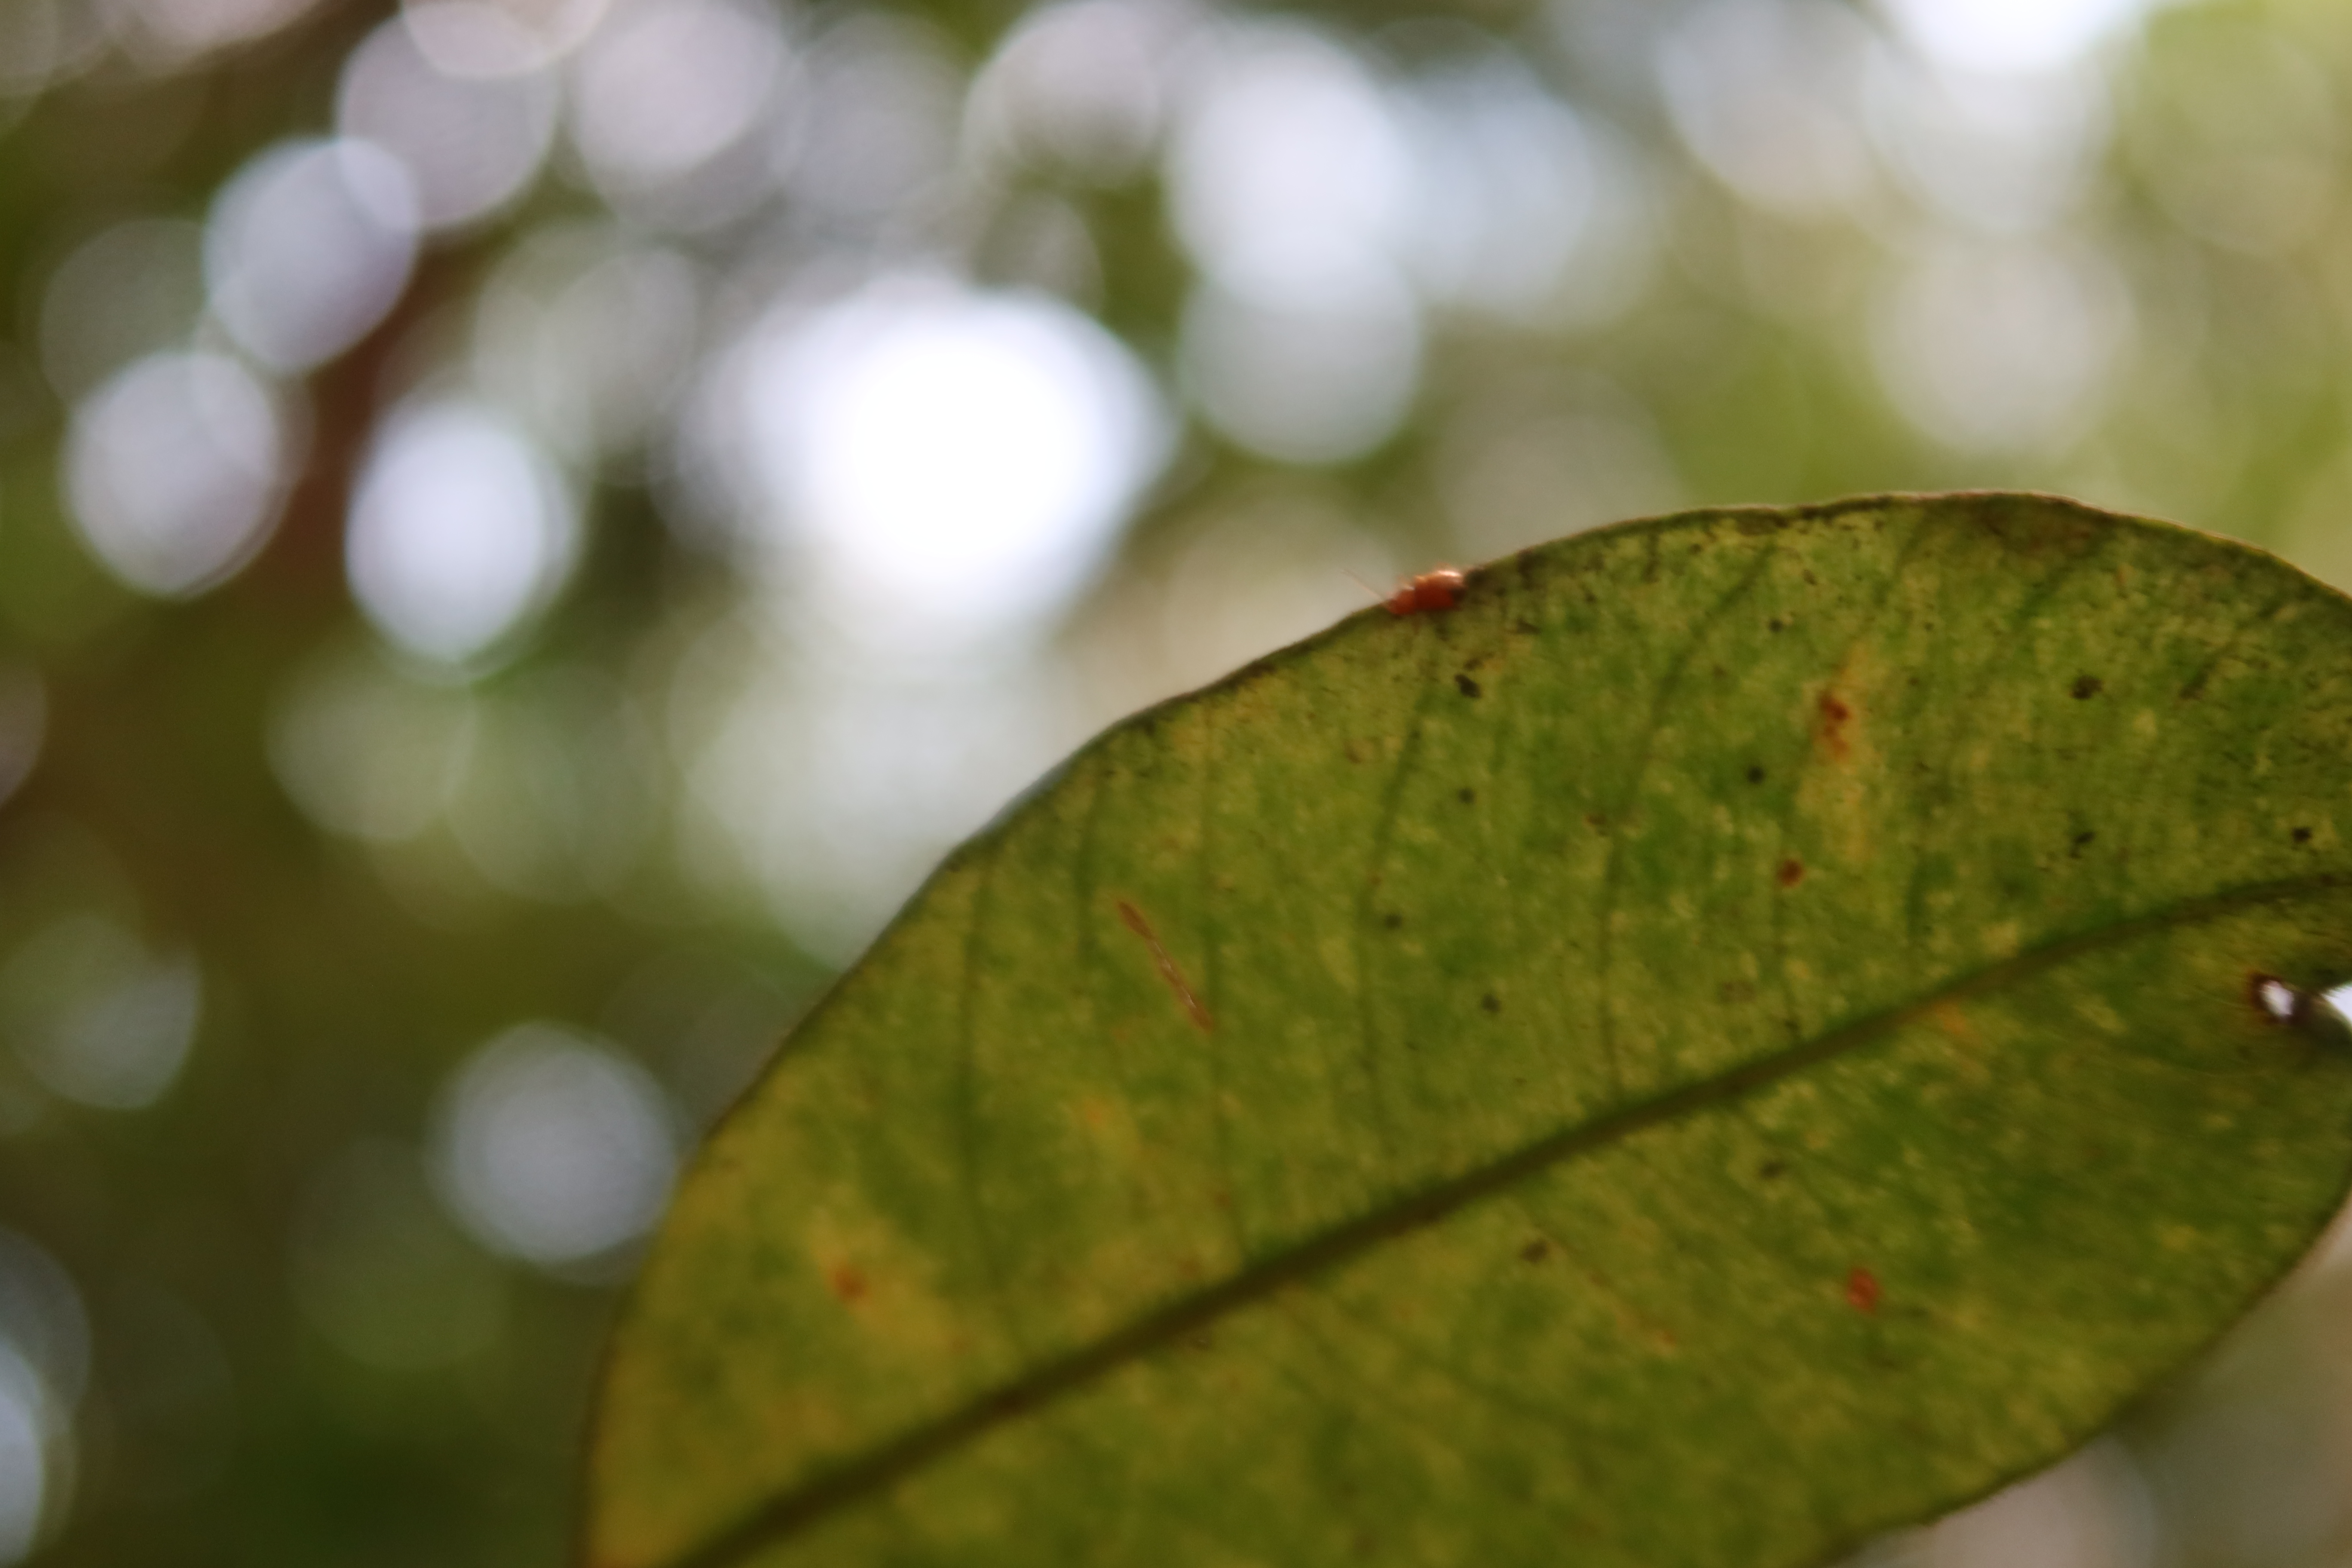
Label: Black spots